Crystal Palace Park

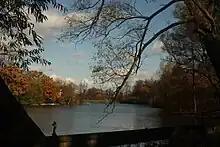
Upper Lake at the Park

The park contains a large bust of Sir Joseph Paxton, first unveiled in 1873. It was sculpted by William F. Woodington, and was originally located looking towards the Palace building over the central pool on the Grand Central Walk.